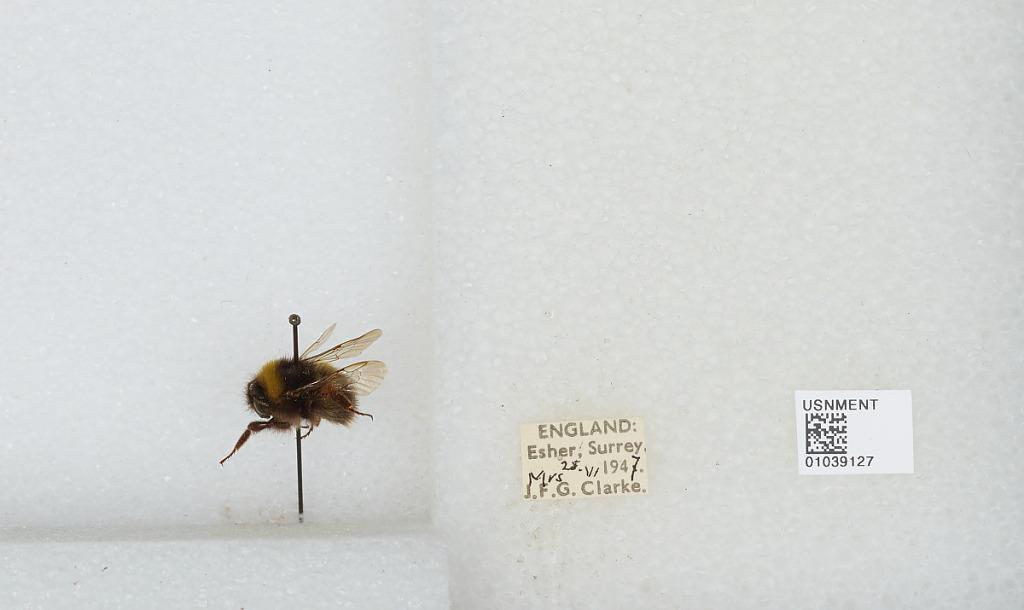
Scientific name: Bombus (Pyrobombus) pratorum (Linnaeus)
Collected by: J. Clarke
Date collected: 1947-6-25
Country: United Kingdom
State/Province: England
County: Surrey
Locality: Esher
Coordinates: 51.3691, -0.365